Ludwigia alternifolia

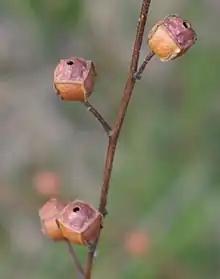
Fruits of Ludwigia alternifolia

Flowers are usually single, growing from the leaf axils on upper leaves. They have four yellow petals and four light green sepals. The mature fruits are brown, cubic capsules with rigid sides, about in length.